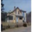
Label: house